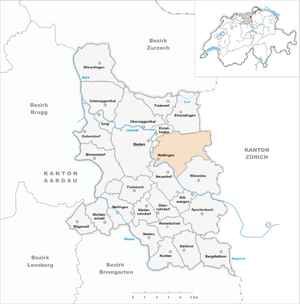
Wettingen est une commune suisse du canton d'Argovie, située dans le district de Baden.